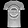
Label: T - shirt / top